78th Infantry Division (United Kingdom)

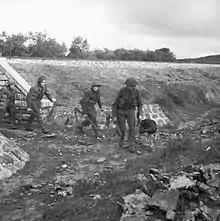
Men of the 6th Battalion, Queen's Own Royal West Kent Regiment on patrol with a dog, used to carry messages and for guard duties, Tunisia, December 1942.

Thereafter the division, assigned mainly to Lieutenant General Charles Allfrey's V Corps, had a prominent role in the Tunisian Campaign, gaining an excellent reputation. In December 1942 Major Wallace Le Patourel of the 2nd Battalion, Hampshire Regiment was awarded the 78th Division's first Victoria Cross (VC) of the war.